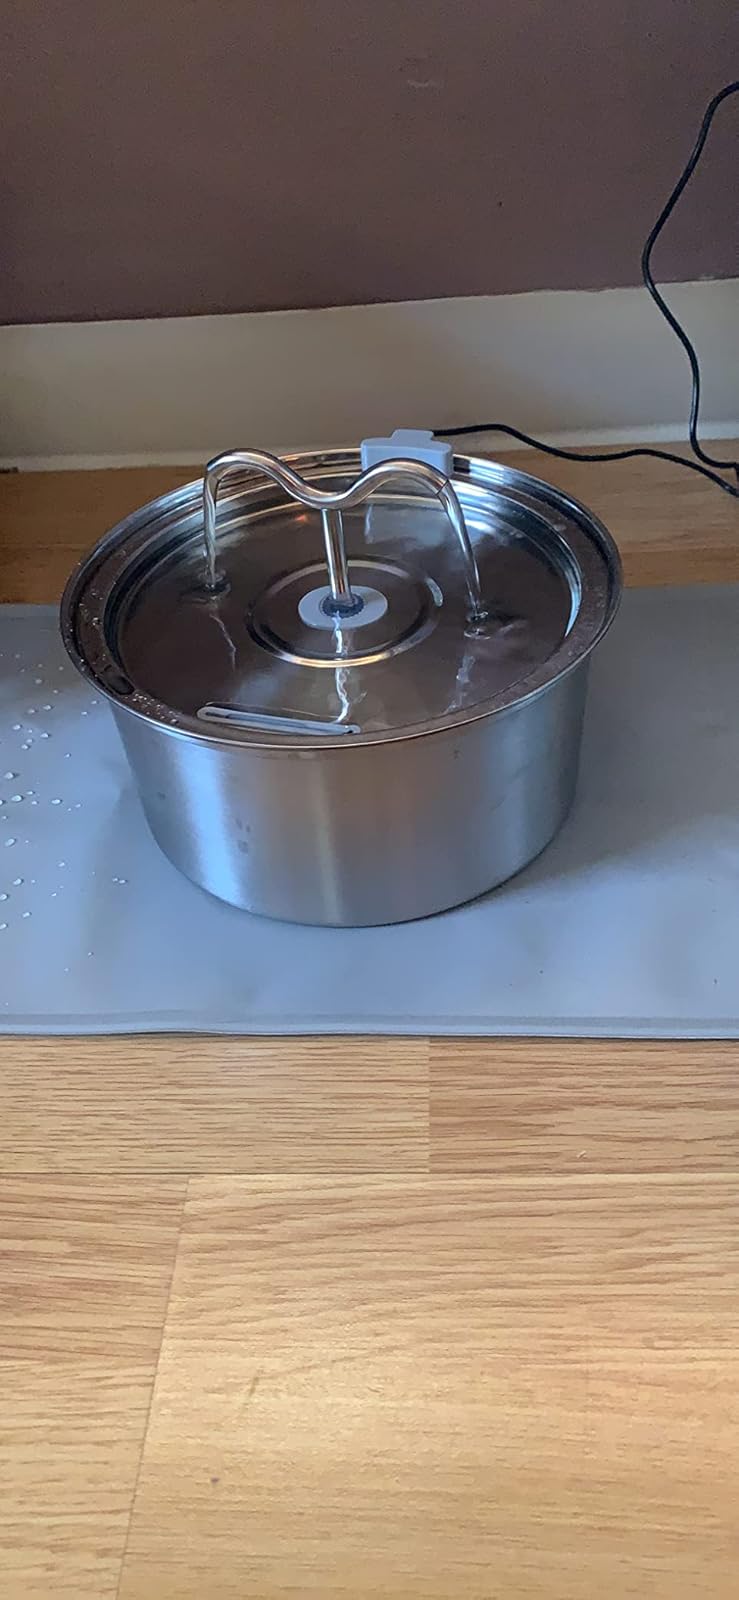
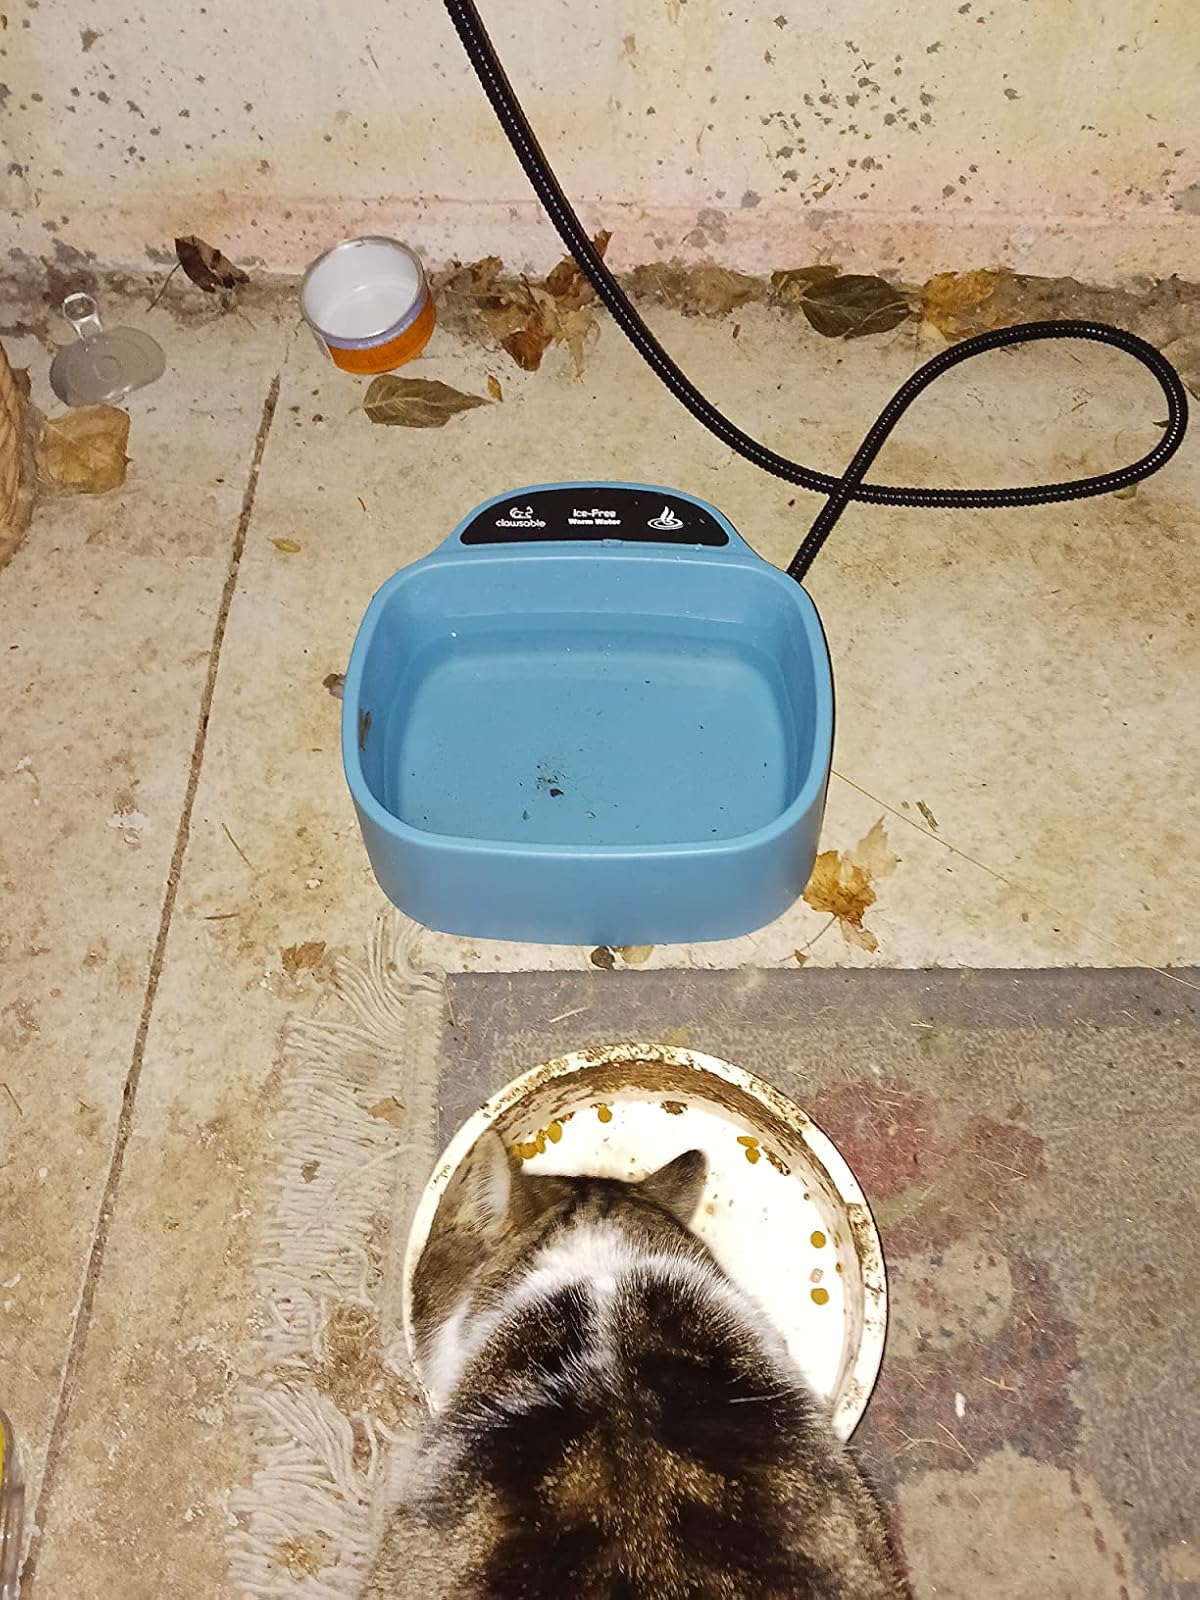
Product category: items_bowl
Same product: no